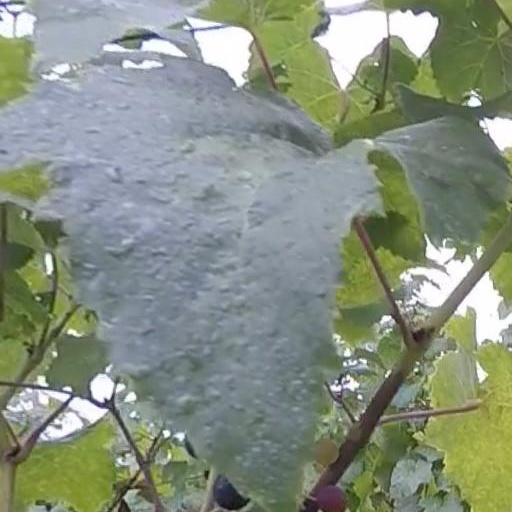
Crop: grape